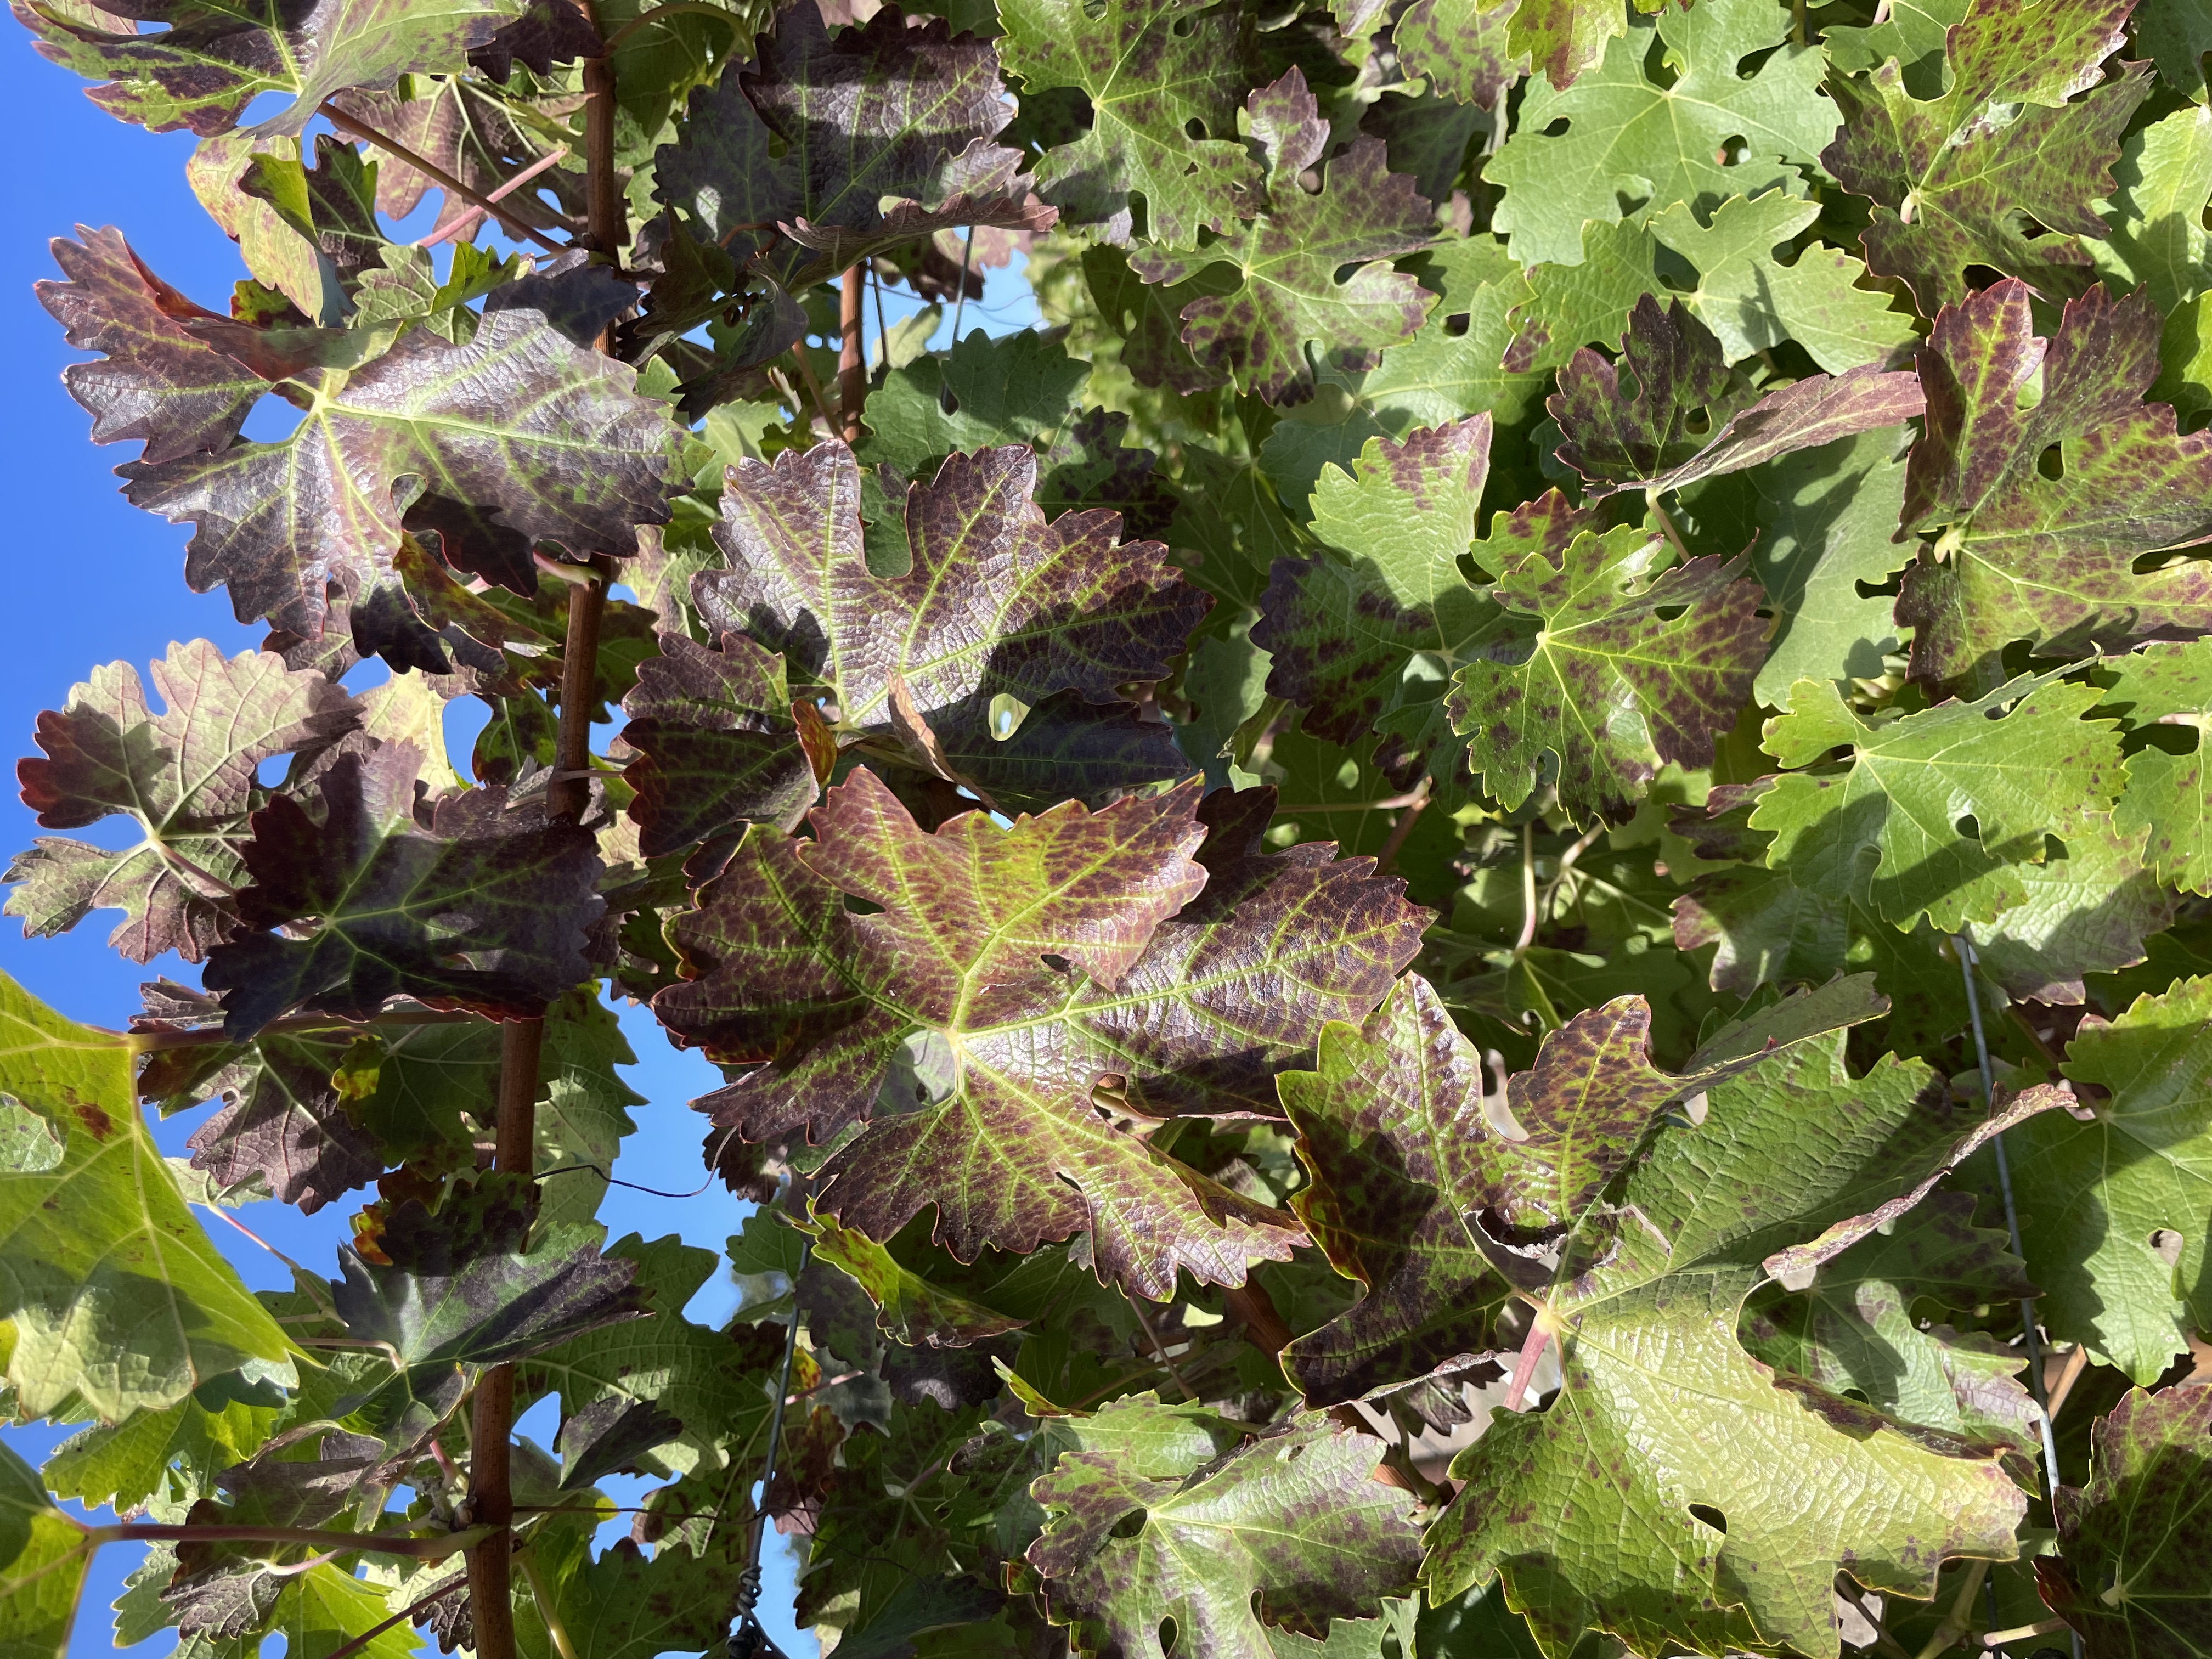
Label: Leafroll 3